Camp House (Aplin, Arkansas)

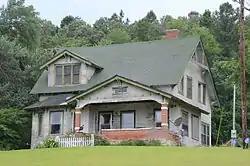

The Camp House is a historic house at 4684 West Arkansas Highway 60 in Aplin, Arkansas. It is a -story wood-frame house, with a gabled roof, weatherboard siding, and a stone foundation. Its roof has deep eaves with applied decorative elements, and exposed rafter ends in the eaves. The front is adorned by a gable dormer, polygonal bay, and porch, all with bracketed gable roofs. The house was built about 1917 for James Camp, and is one of the small community's most distinctive examples of Craftsman architecture. It is also likely that the house was built from a kit Mr. Camp purchased from Sears, Roebuck.